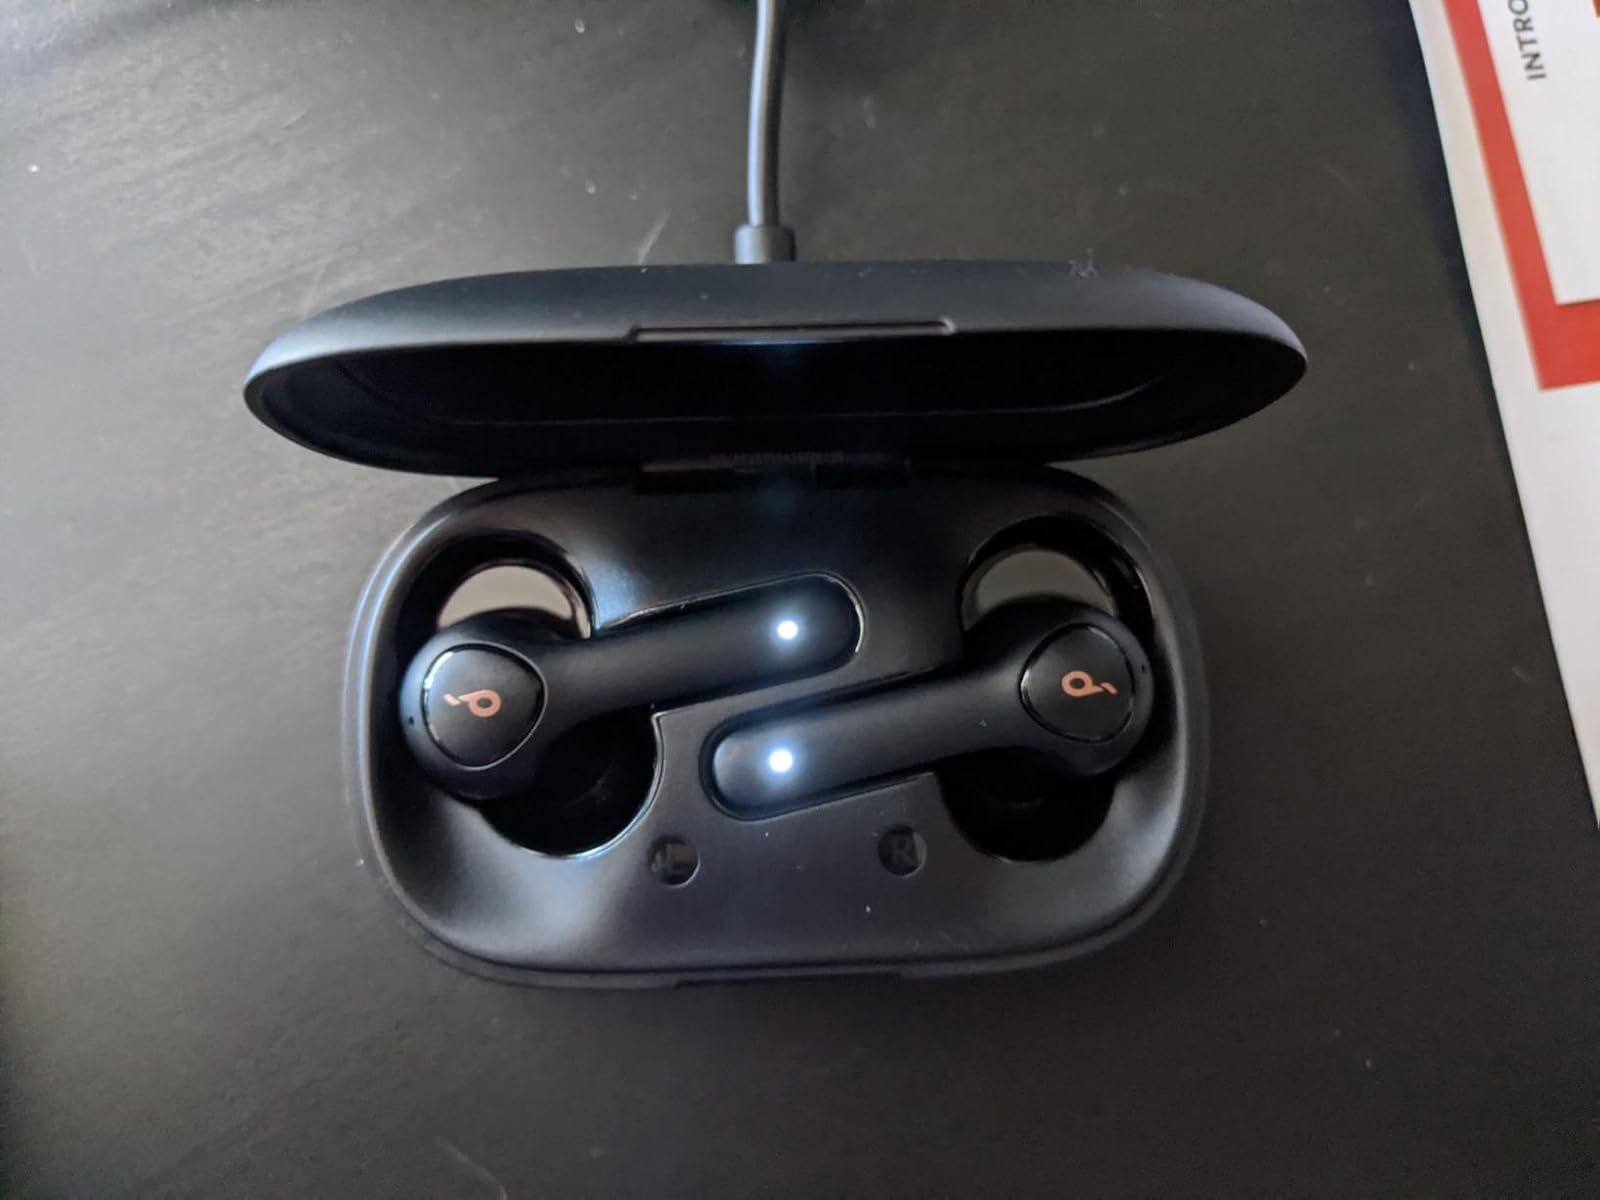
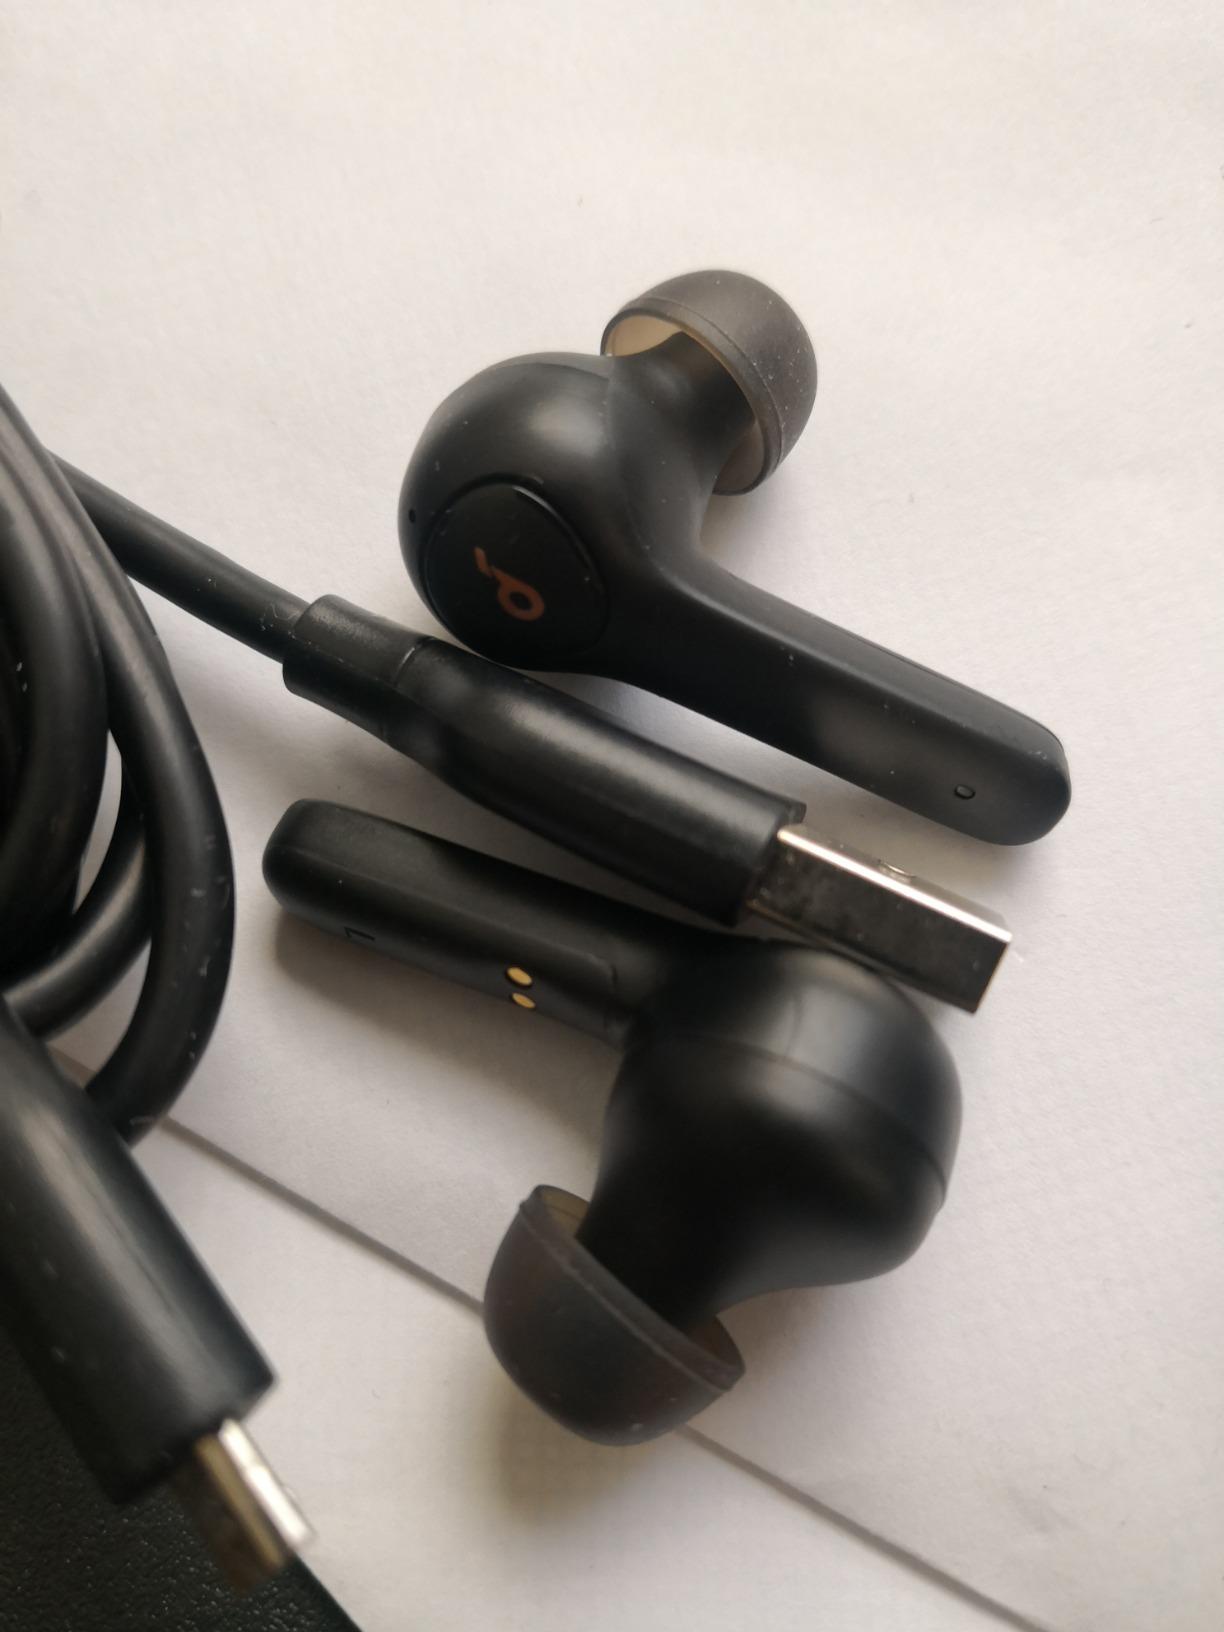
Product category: earbuds
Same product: yes